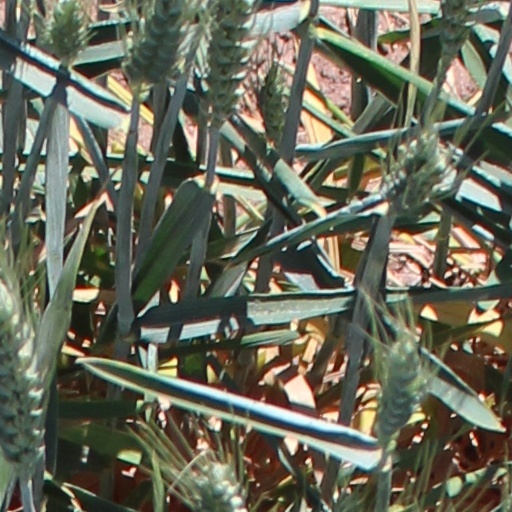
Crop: wheat